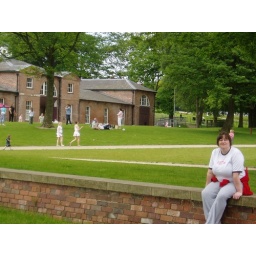
Ren'ae sitting near the animal centre in Heaton Park, on the day of the Race for Life.